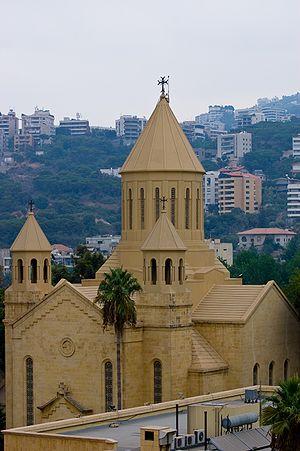
Le catholicossat de la Grande Maison de Cilicie, catholicossat de Cilicie ou catholicossat de Sis est une juridiction autocéphale de l'Église apostolique arménienne. Le chef de l'Église porte le titre de « Catholicos de la Grande Maison de Cilicie », avec résidence à Antélias près de Beyrouth au Liban ; le titulaire actuel est Aram Iᵉʳ, depuis le 28 juin 1995.